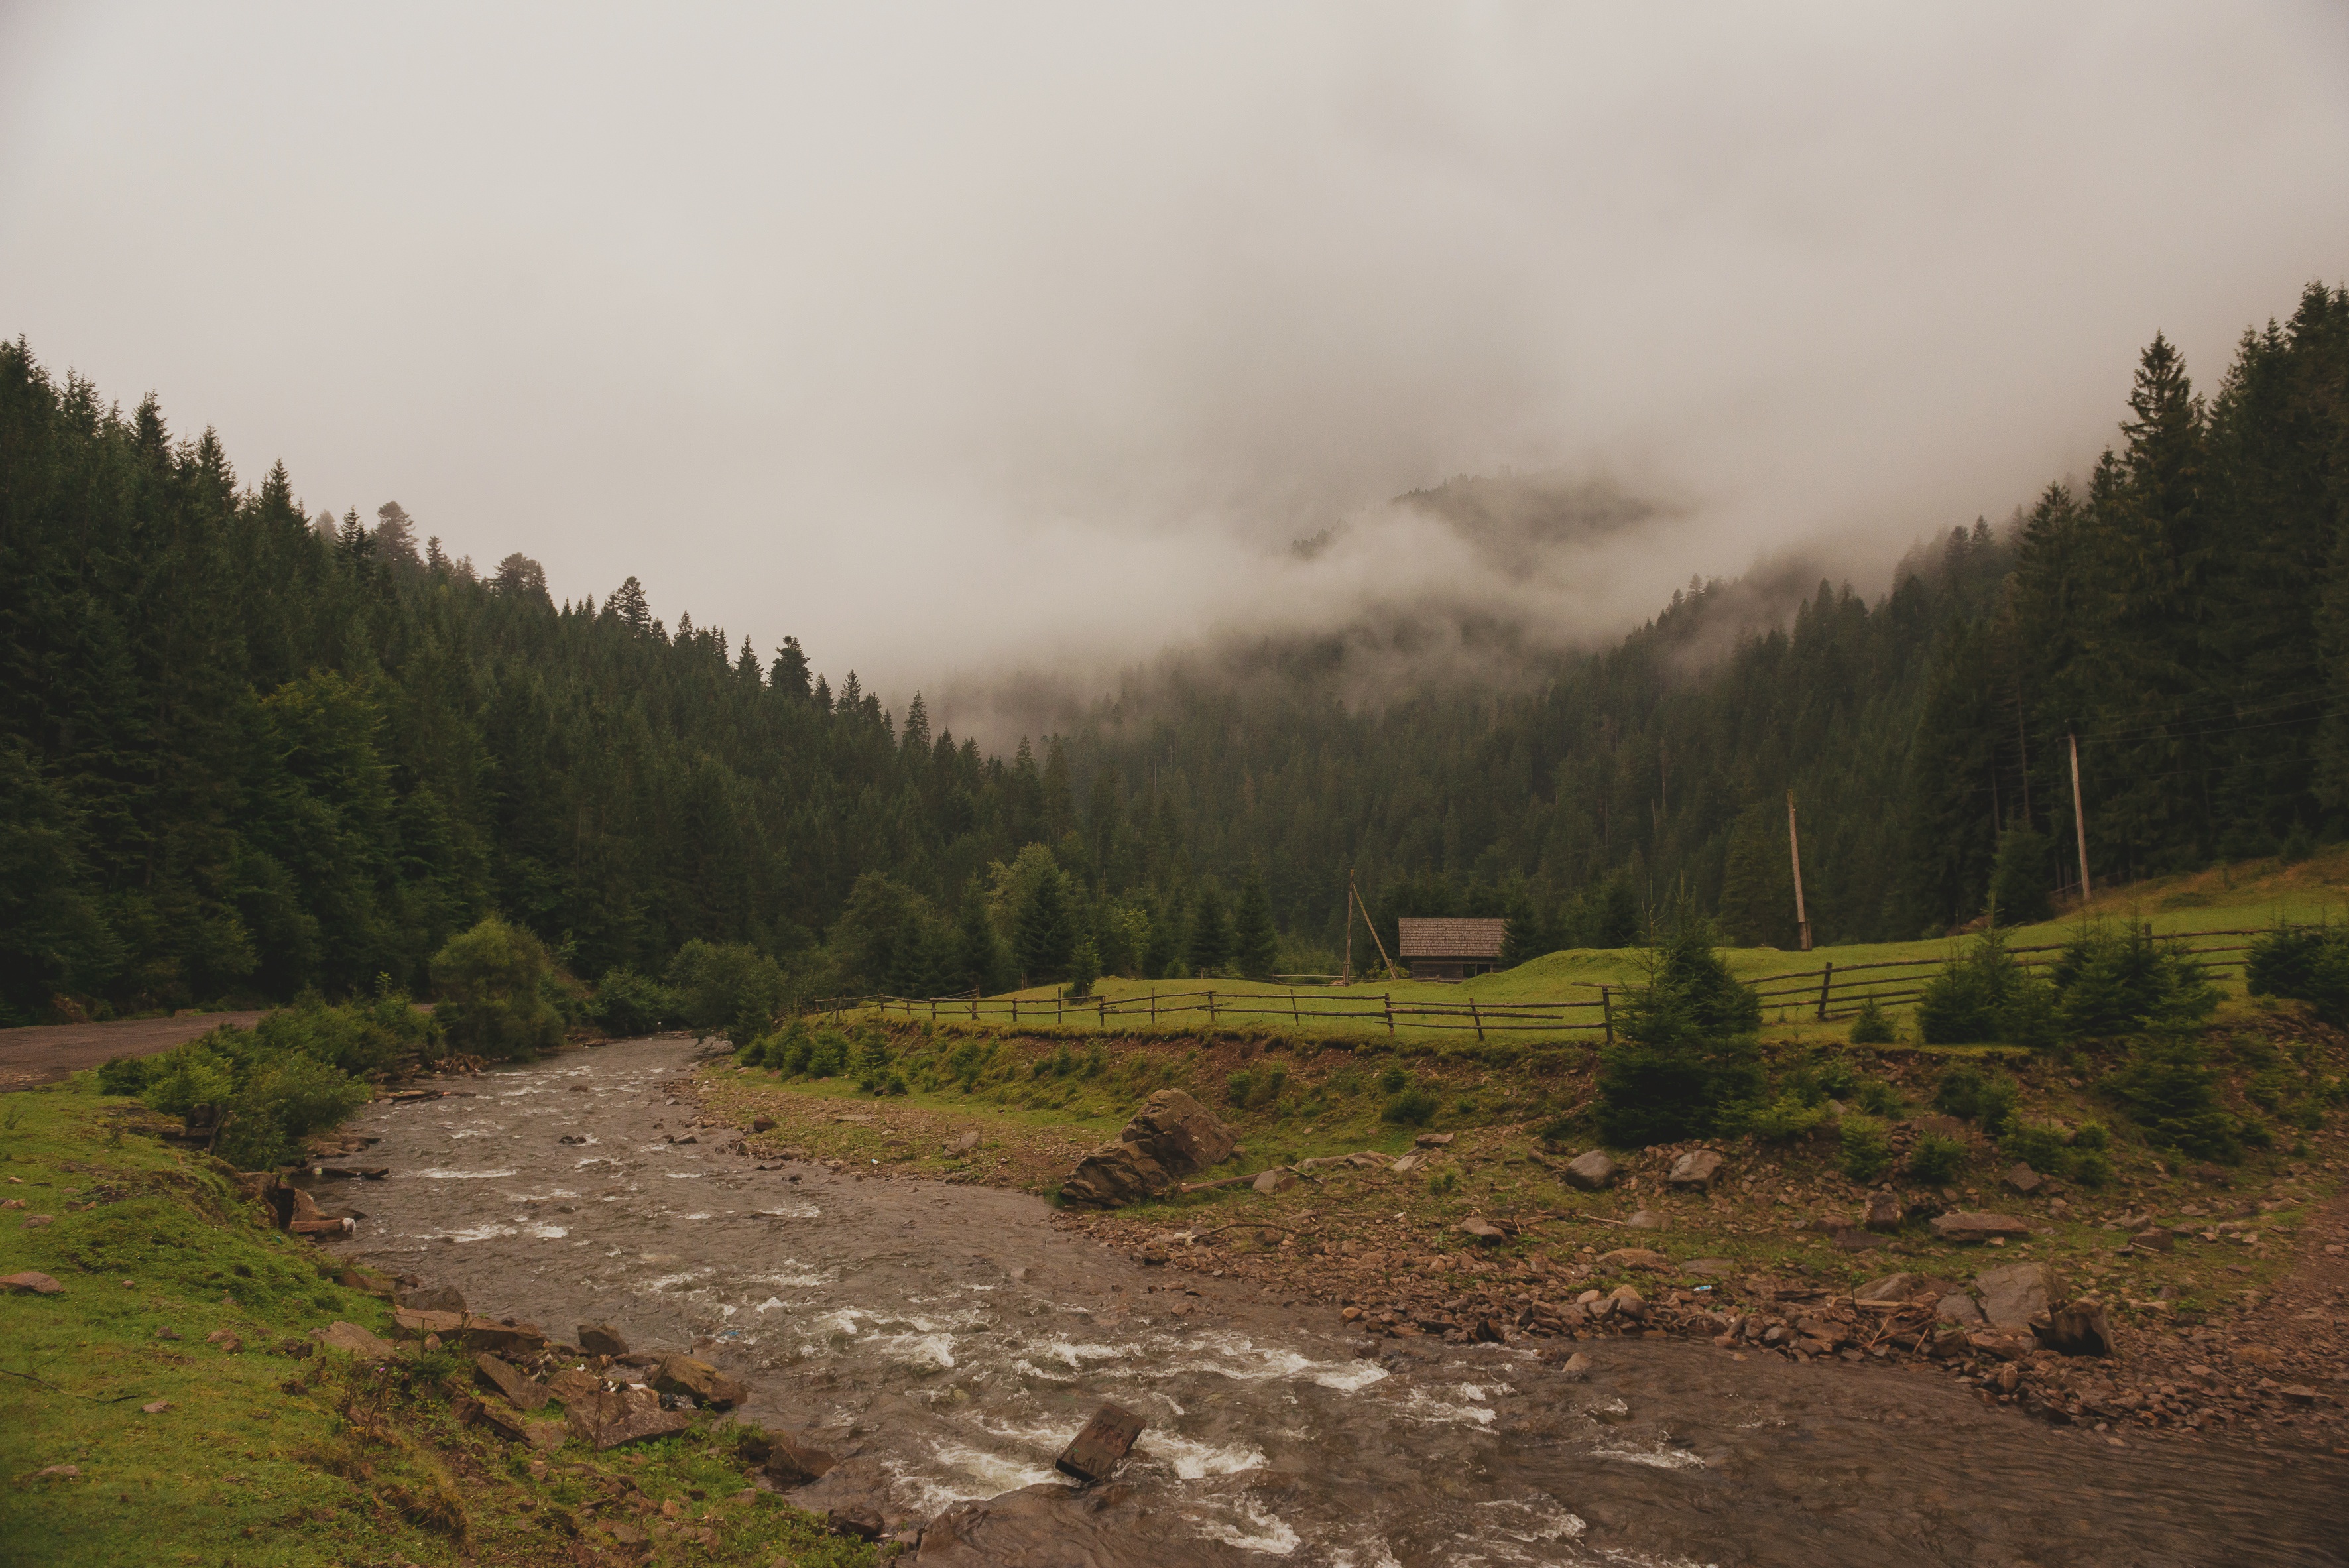
landscape, tree, nature, forest, wilderness, mountain, cloud, mist, morning, hill, lake, valley, mountain range, weather, soil, highland, ridge, plateau, habitat, loch, rural area, geographical feature, atmospheric phenomenon, mountainous landforms, geological phenomenon